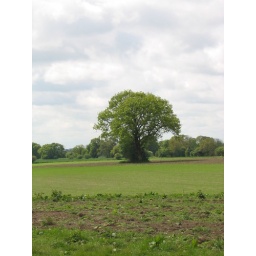
tree in field